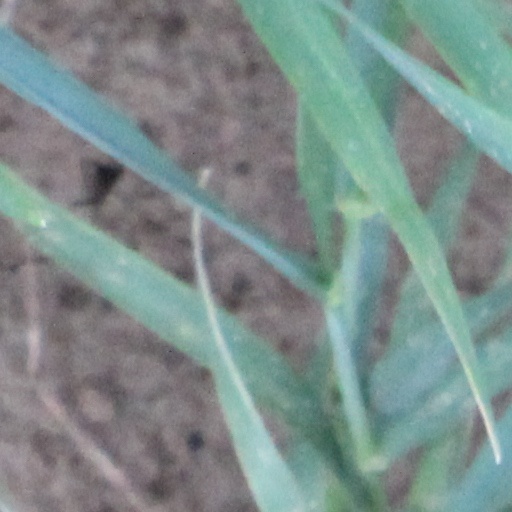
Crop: wheat